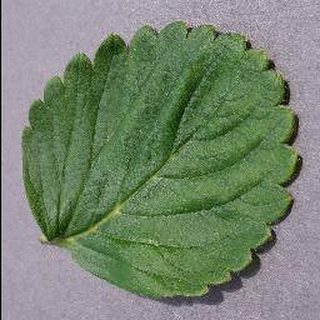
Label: healthy_strawberry